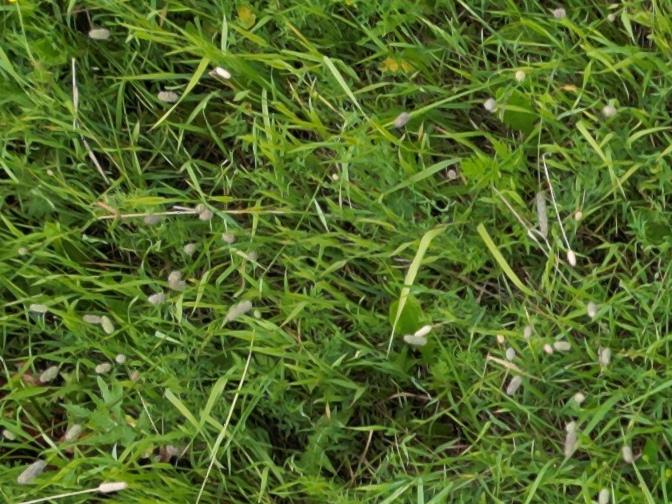
Flowers visible:  daisy flowers